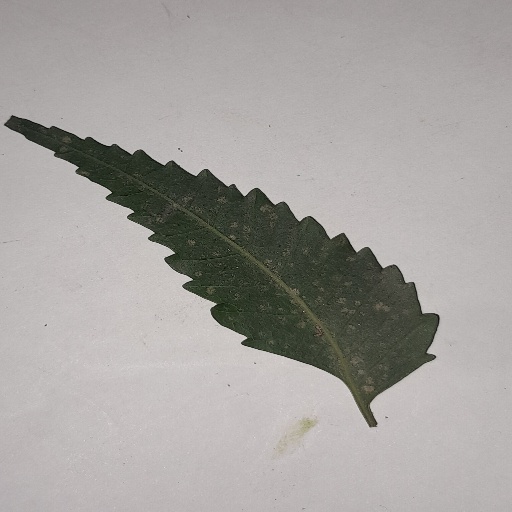
Species: Neem
Leaf condition: Powdery Mildew